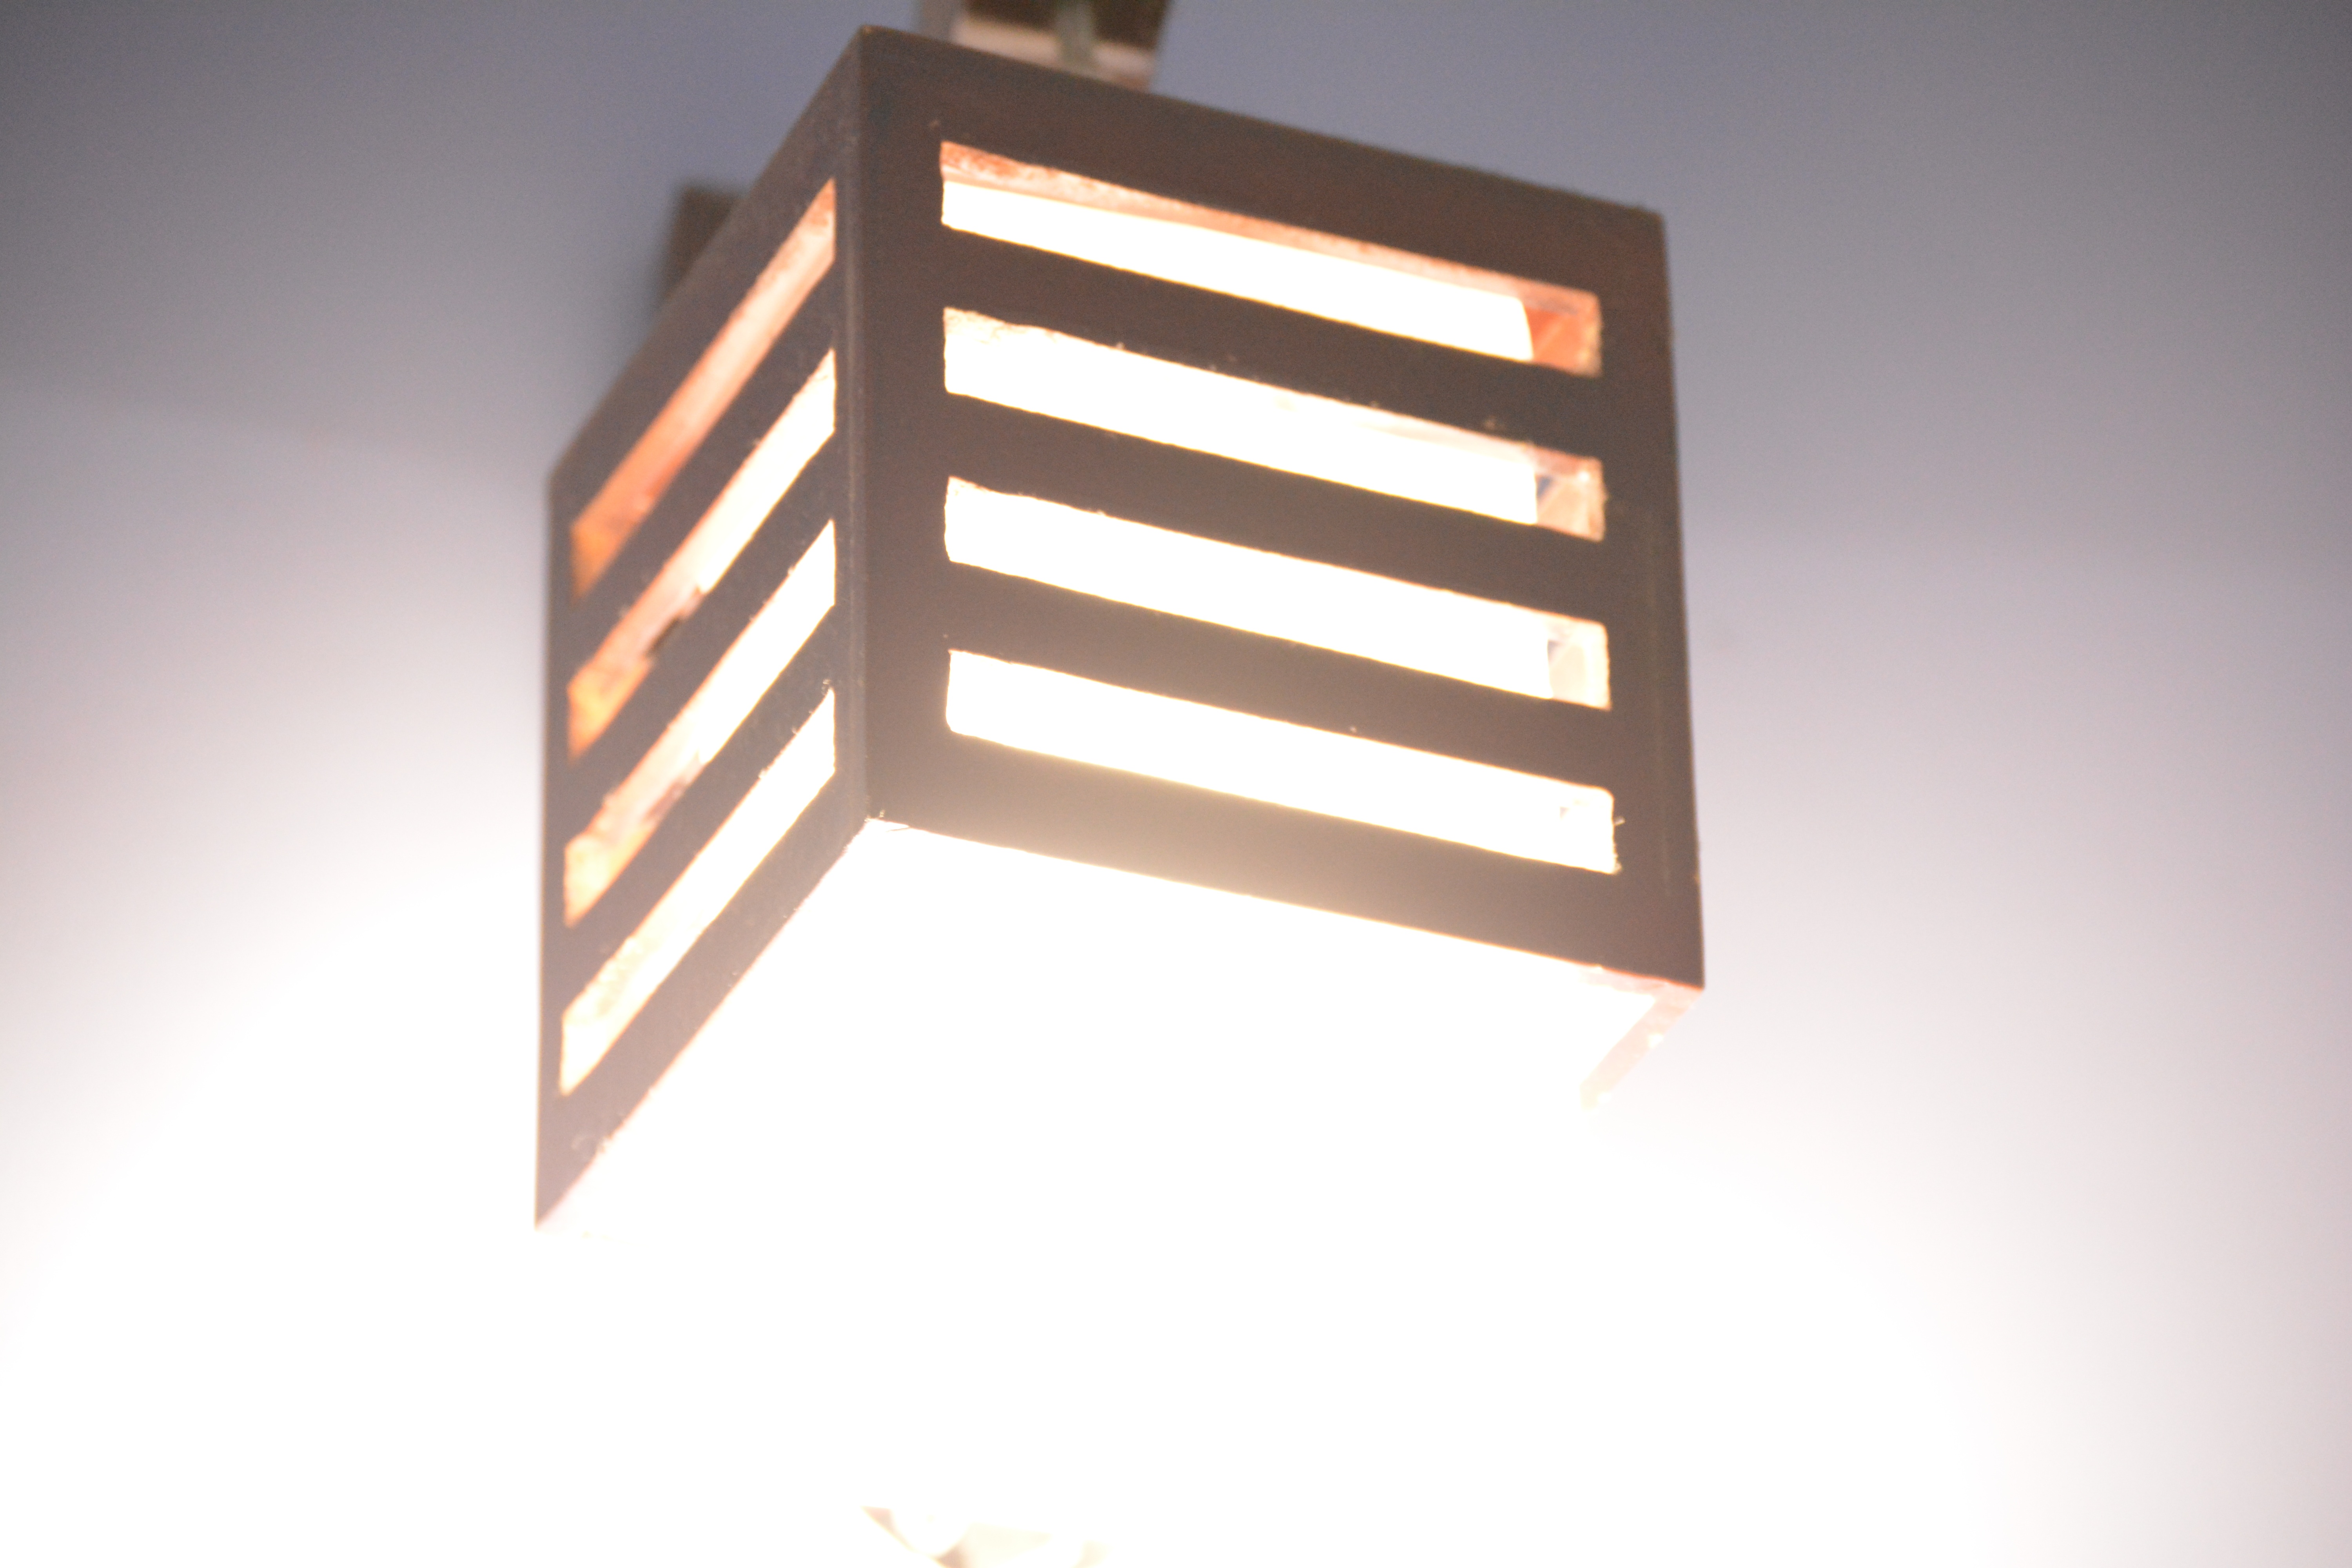
wing, light, wood, ceiling, line, lamp, lighting, product, design, light fixture, shape, sconce